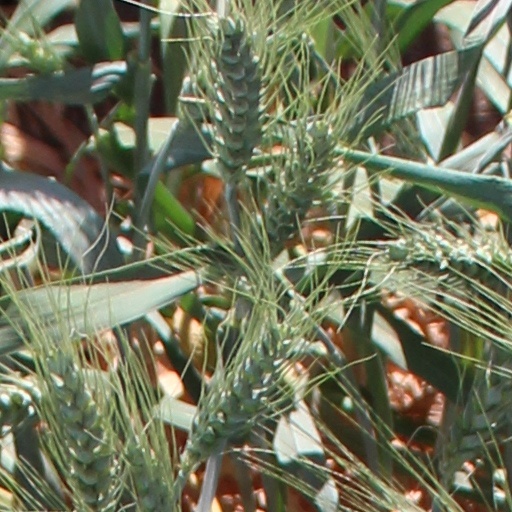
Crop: wheat